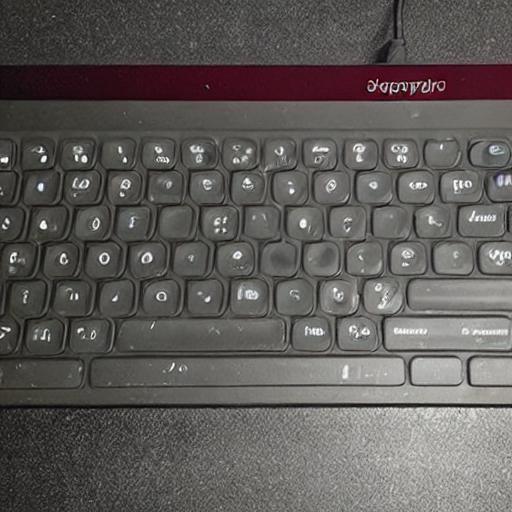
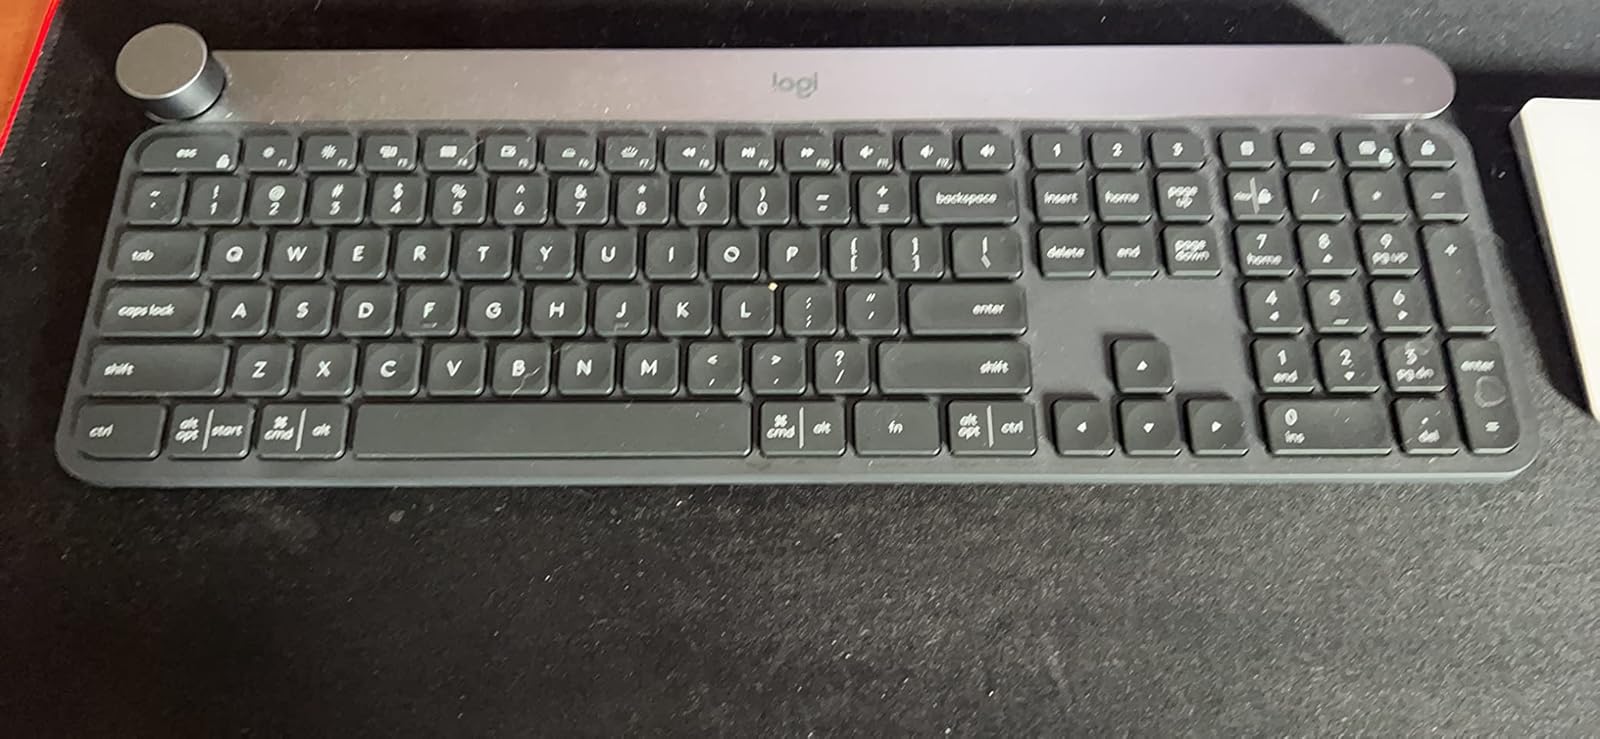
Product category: keyboard
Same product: no